Norfolk Biffin

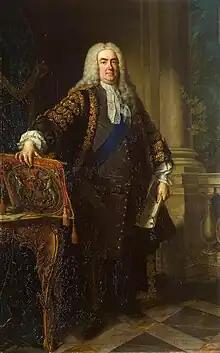
Robert Walpole, an early Norfolk Biffin admirer

The Norfolk Biffin is an apple variety grown over some three hundred years, often for drying to make 'biffins' ("viz.", "a baked apple flattened in the form of a cake").